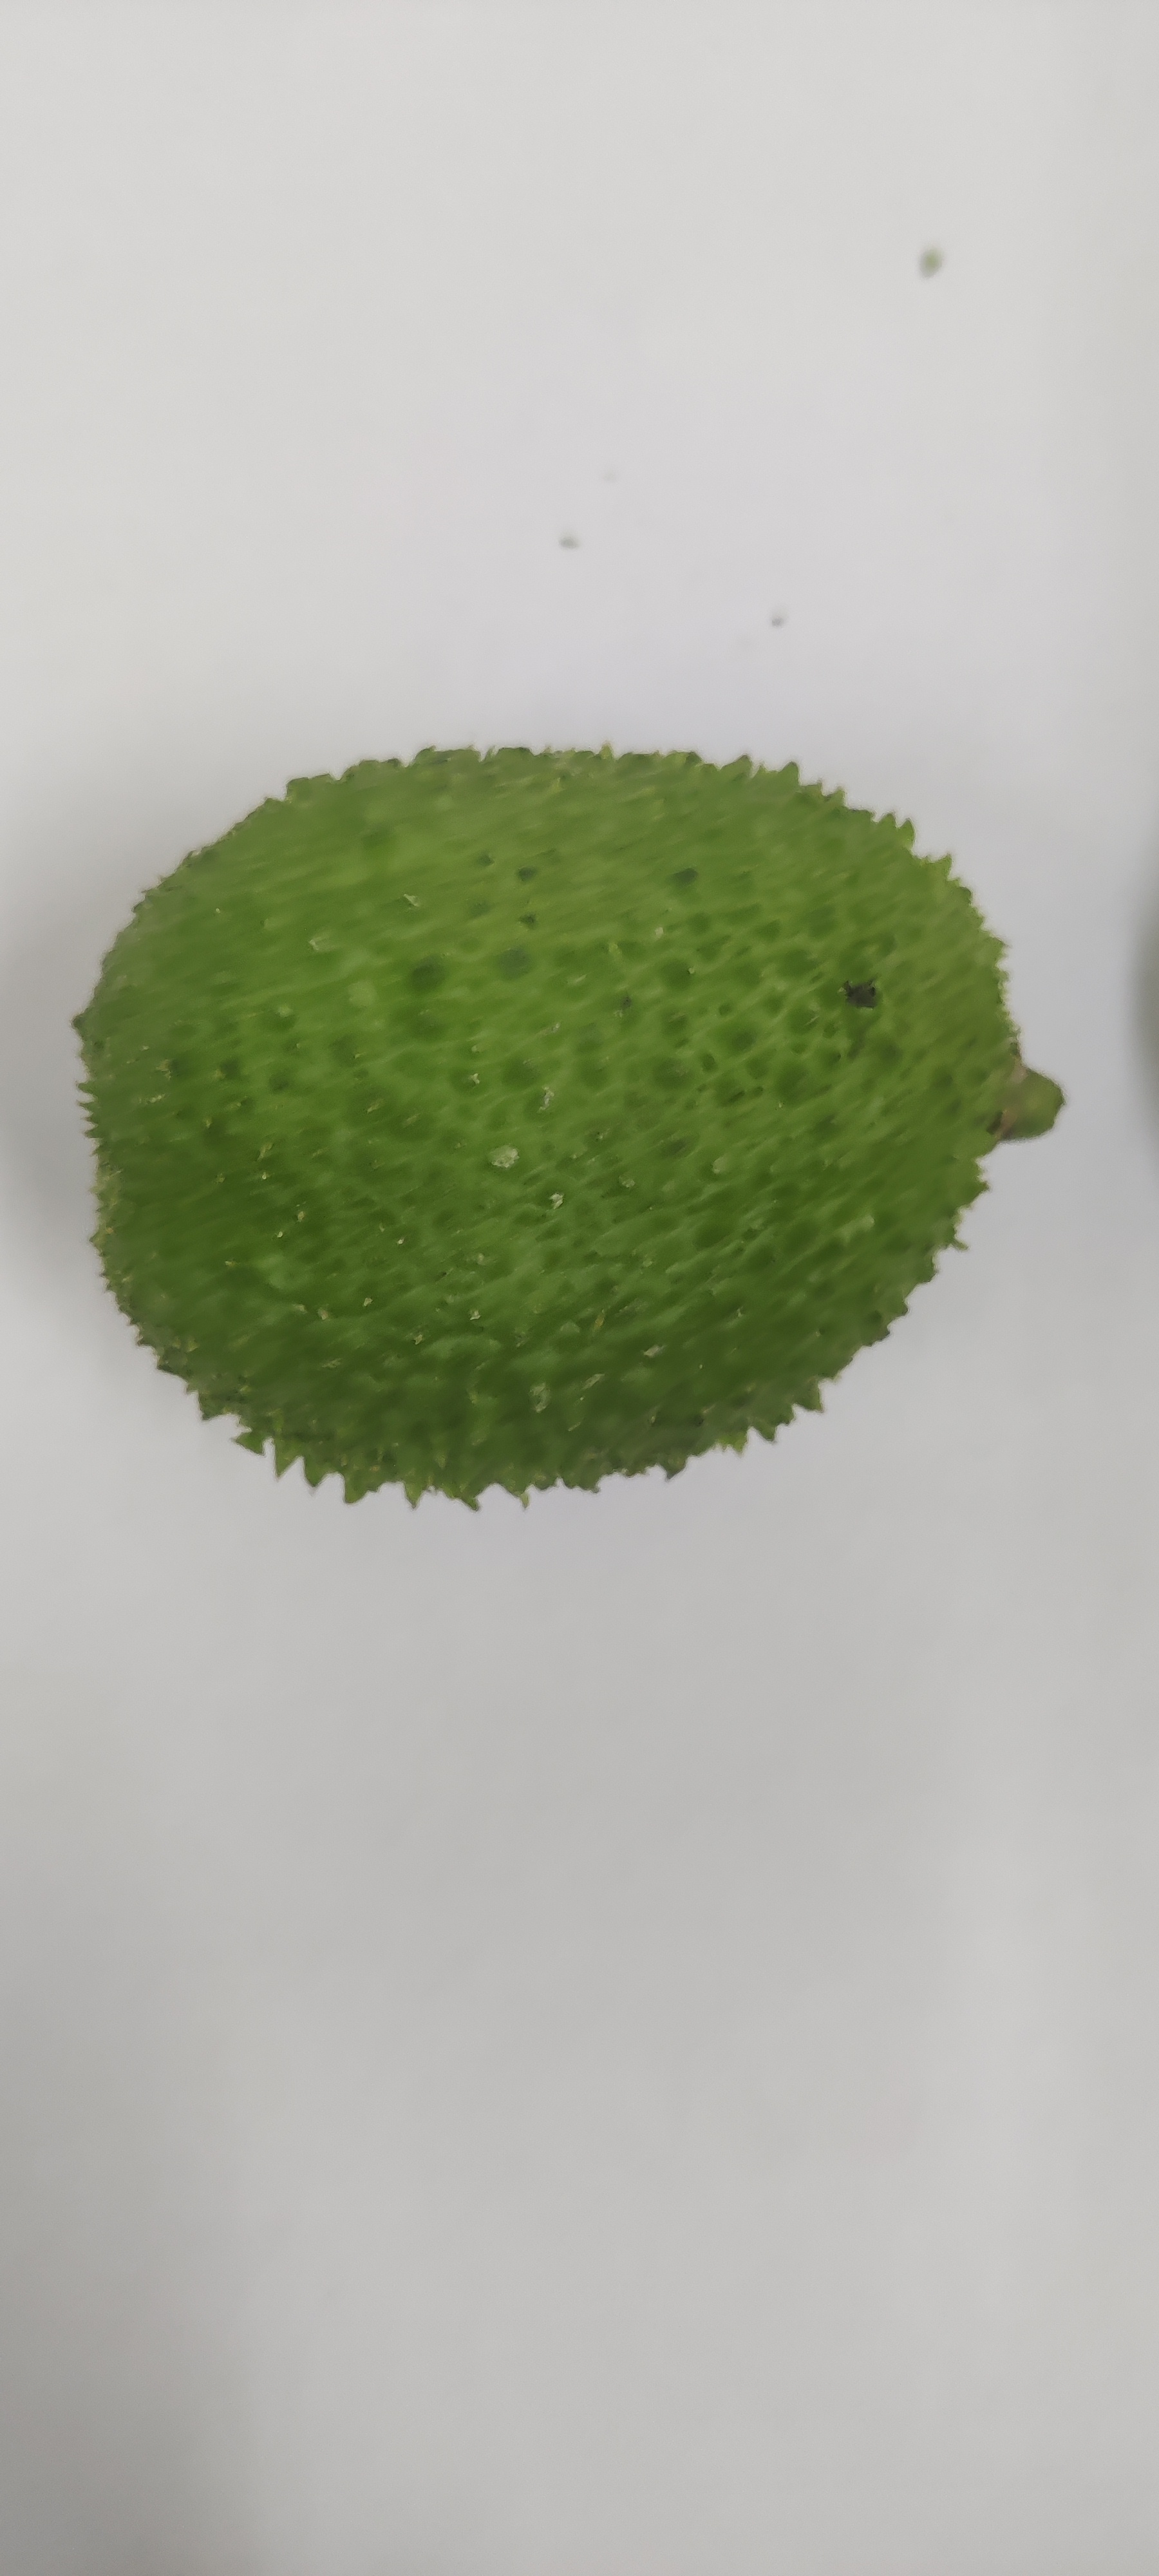
Crop: Spiny Gourd
Condition: Fresh